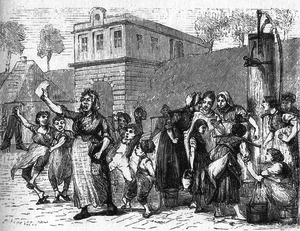
Skillingsvise / Genren
Visekælling ved København.
Visekælling
En skillingsvise er en vise publiceret som tryksag. Viserne var populære fra det 16. århundrede til begyndelsen af det 20. århundrede. Visen var typisk på fire sider med en forsideillustration i træsnit, men fra det 19. århundrede også i fotografi.